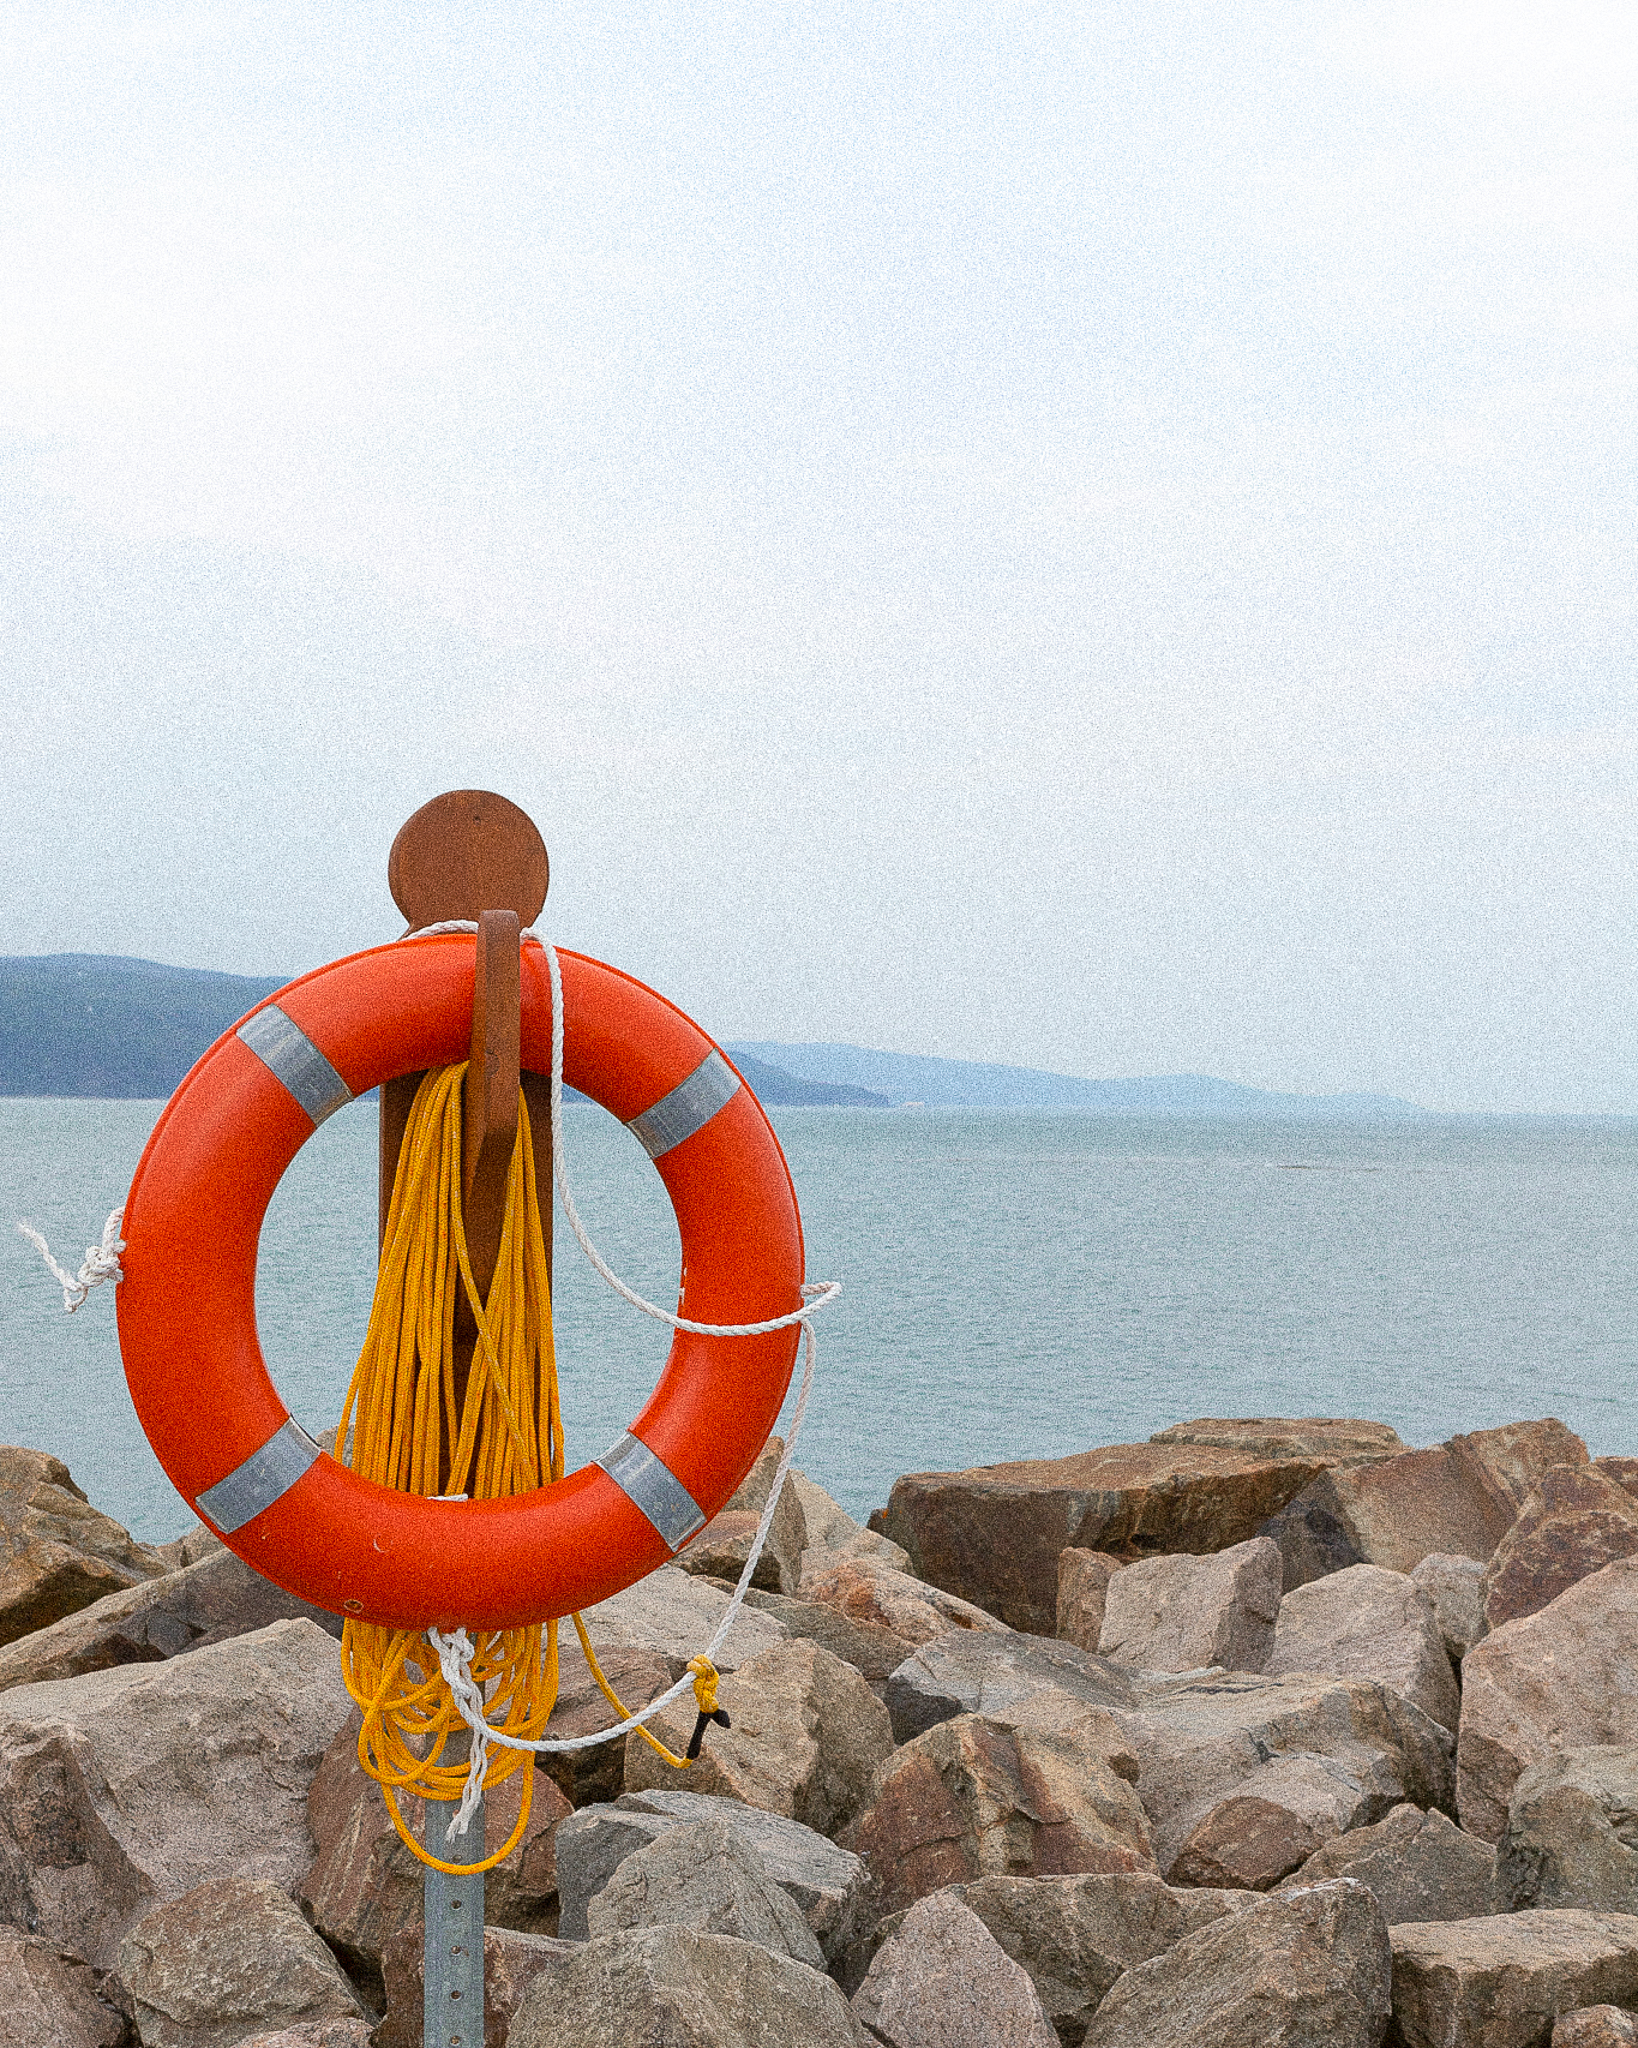
water, sky, lifebuoy, musical instrument, boats and boating equipment and supplies, lake, wood, automotive wheel system, peace, cloud, circle, horizon, recreation, pole, symbol, personal protective equipment, landscape, rope, wind, fashion accessory, carmine, cross, knot, rock, ocean